Tilla Durieux

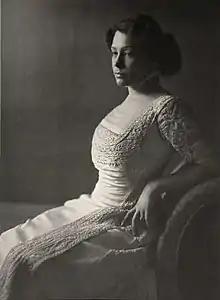
Photograph by Jacob Hilsdorf (1905)

Tilla Durieux (born Ottilie Godeffroy; 18 August 1880 – 21 February 1971) was an Austrian theatre and film actress of the 20th century.